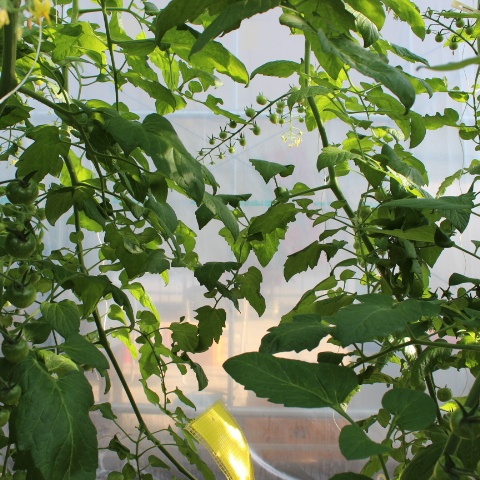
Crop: tomato